Bryce Hamilton

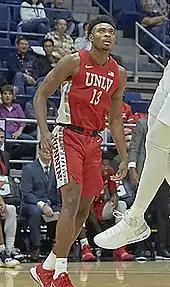
Hamilton with UNLV in 2019

As a freshman at UNLV, Hamilton averaged 4.3 points per game, shooting 35.3 percent from the field. After the season, coach Marvin Menzies was fired and Hamilton entered the NCAA transfer portal. He opted to return to UNLV following a conversation with new coach T. J. Otzelberger. Hamilton had breakout success during conference play in his sophomore season. On January 18, 2020, he scored a season-high 35 points in a 99–78 win over New Mexico. On January 26, Hamilton recorded 29 points and 10 rebounds in a 71–67 loss to fourth-ranked San Diego State. He was named to the First Team All-Mountain West after averaging 16 points and 5.5 rebounds per game as a sophomore. As a junior, Hamilton averaged 17.9 points and 6 rebounds per game, earning Second Team All-Mountain West honors. Following the season, he entered the transfer portal, but ultimately returned to UNLV. On January 28, 2022, Hamilton scored a career-high 45 points in an 88–74 win over Colorado State. He was named to the First Team All-Mountain West as a senior. On March 28, 2022, Hamilton declared for the 2022 NBA draft, forgoing his remaining college eligibility.